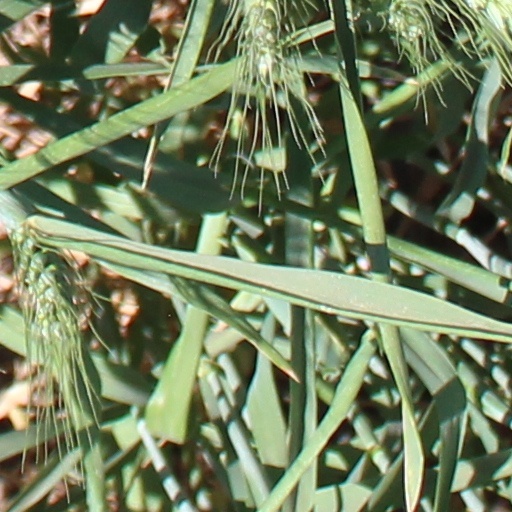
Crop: wheat